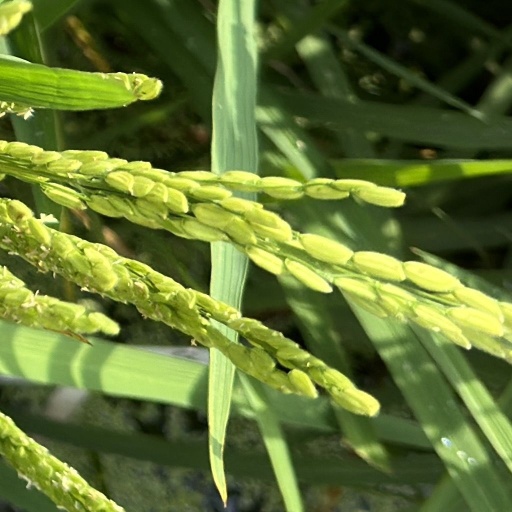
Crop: rice